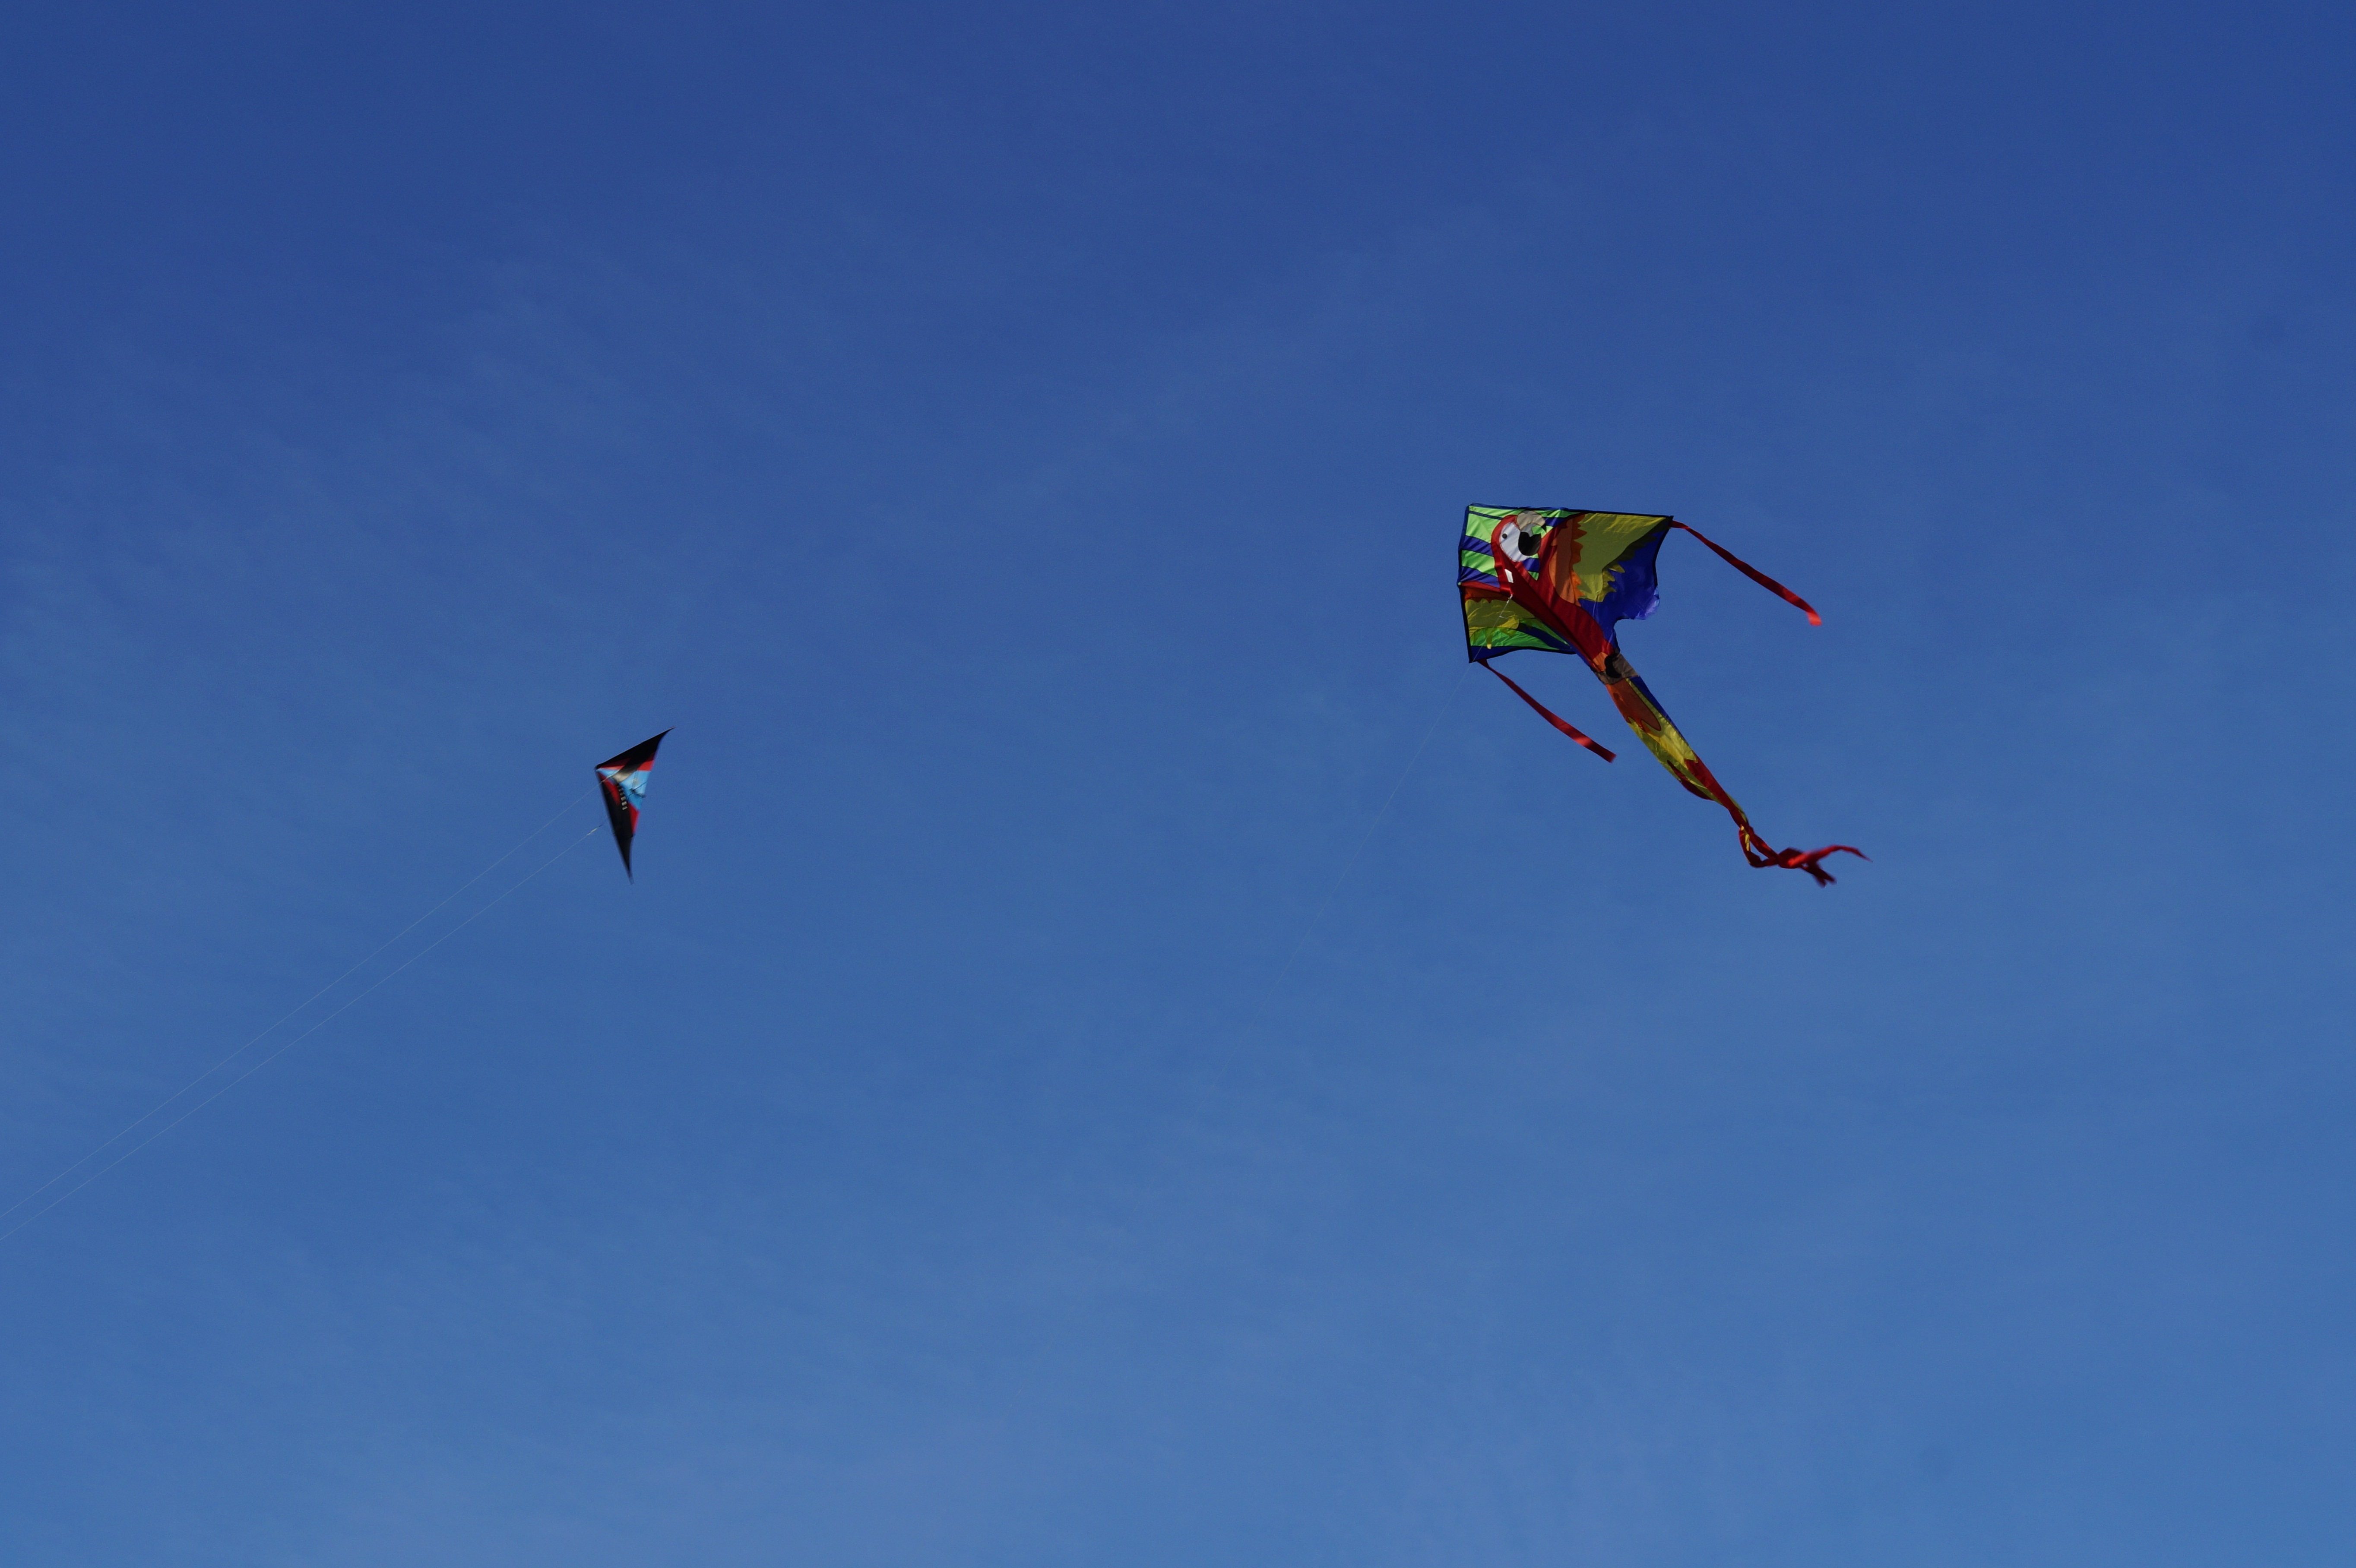
sky, play, air, wind, fly, kite, color, flight, autumn, child, blue, freedom, colorful, extreme sport, leisure, toy, cord, children, fun, sports, toys, kite flying, dragon, windy, rise, kitesurfing, children toys, flutter, kites rise, dragon rising, flying kites, kids dragon, children's, atmosphere of earth, windsports, kite sports, individual sports, sport kite